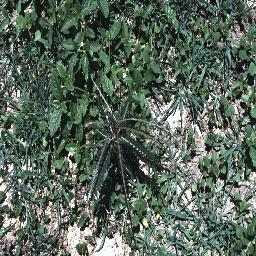
Label: parkinsonia